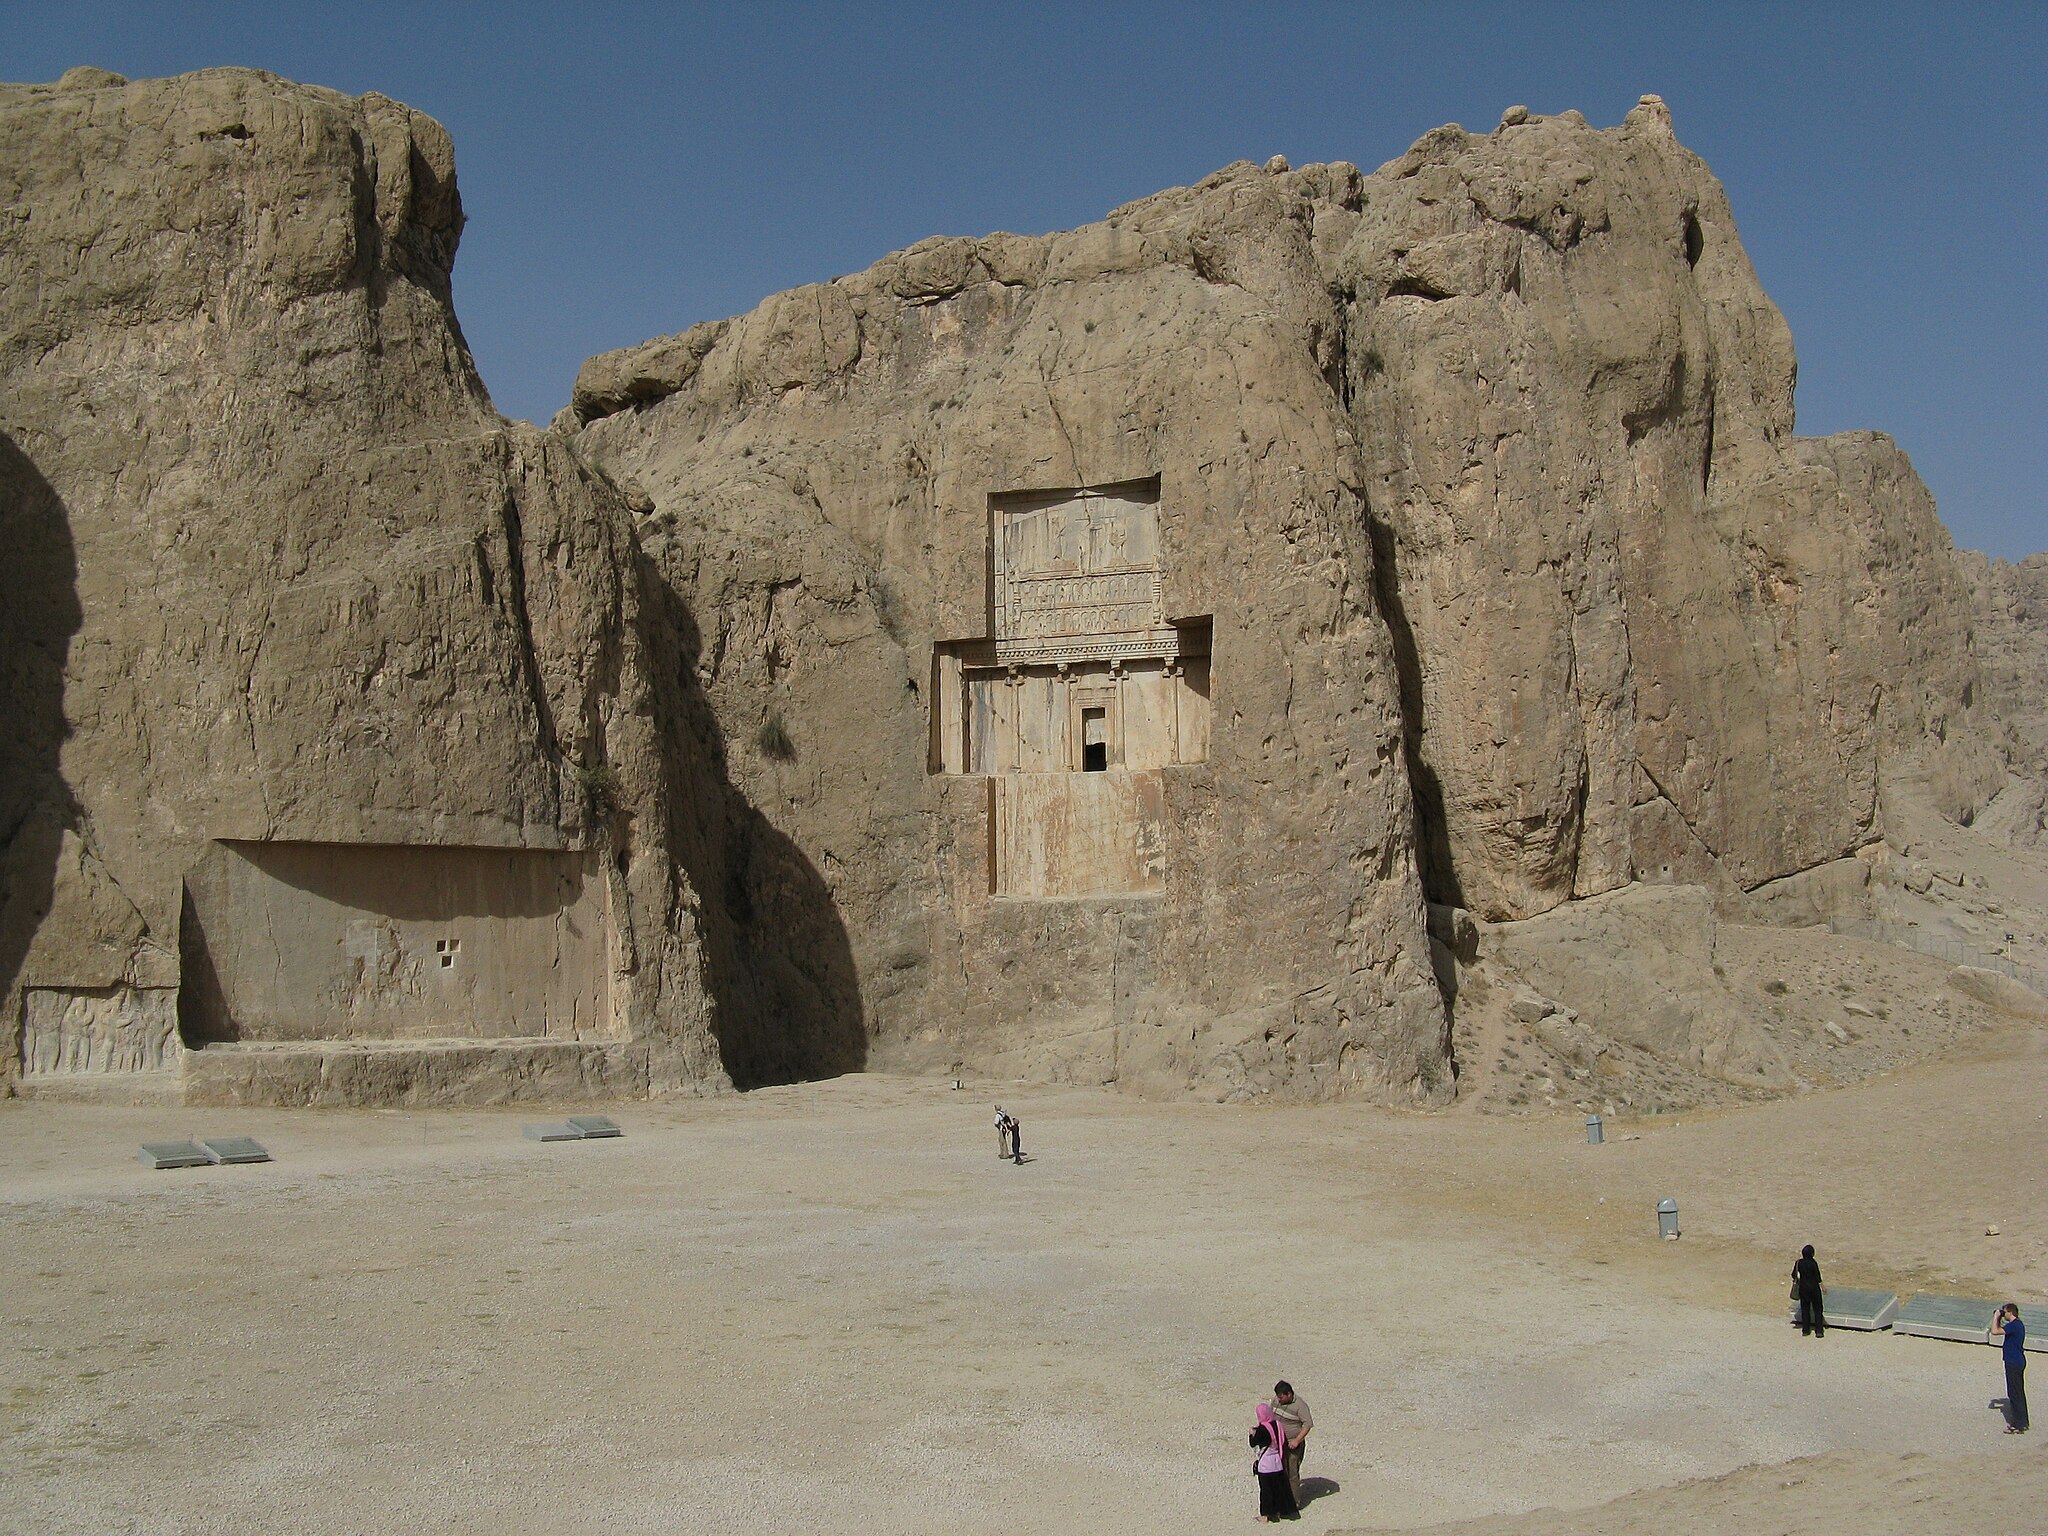
Title: Naqsh-e Rostam - panoramio
Description: Naqsh-e Rostam
Date: Taken on 29 September 2010
Categories: Tomb of Xerxes I, Panoramio files uploaded by Panoramio upload bot, Panoramio images reviewed by trusted users, Photos from Panoramio, Files with coordinates missing SDC location of creation, Media needing category review as of 22 November 2016, Iran photographs taken on 2010-09-29, Photos from Panoramio ID 341624